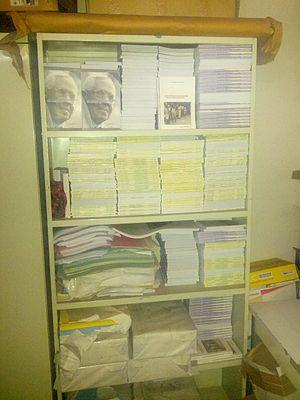
Publication du CEDESURK, Armoire contenant des publications scientifiques des enseignants des établissements Universitaires de la RDC
Le Centre de documentation de l'enseignement supérieur, universitaire et de la recherche à Kinshasa est une A.S.B.L de droit congolais à vocation d'information, de formation et de diffusion de la documentation scientifique et technique.